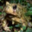
Label: frog